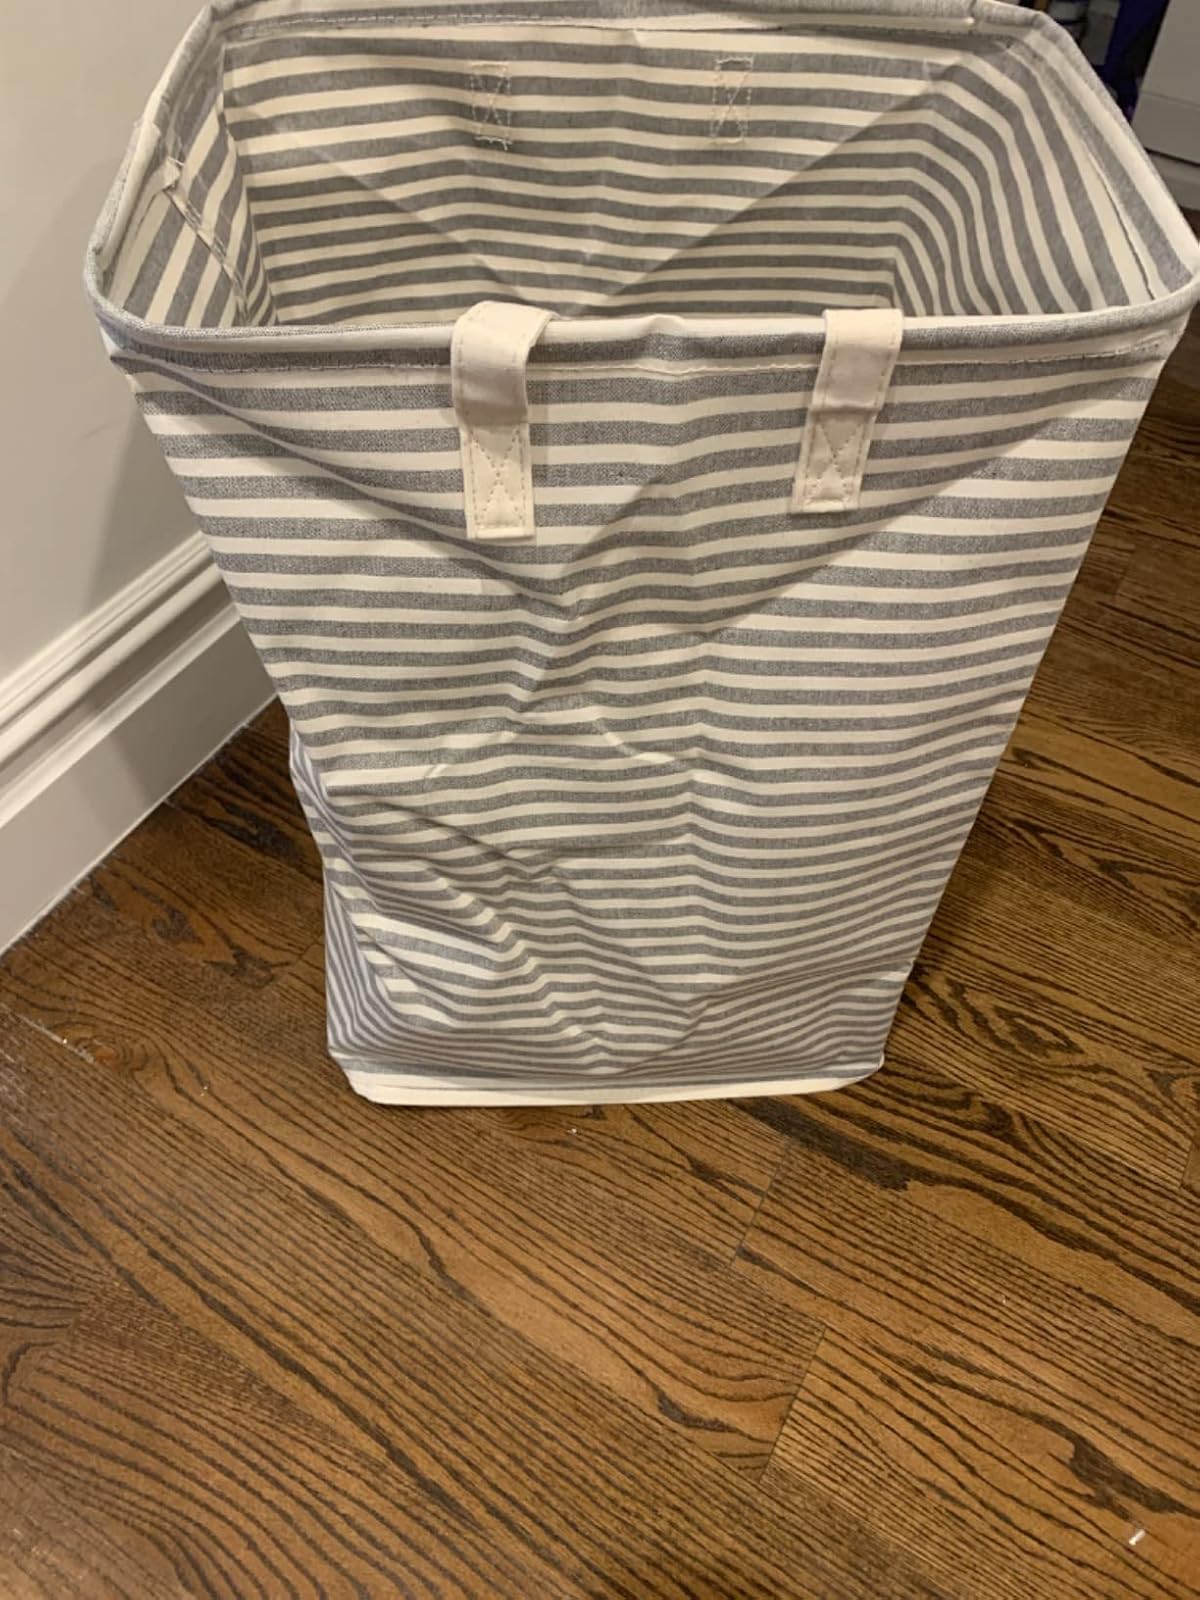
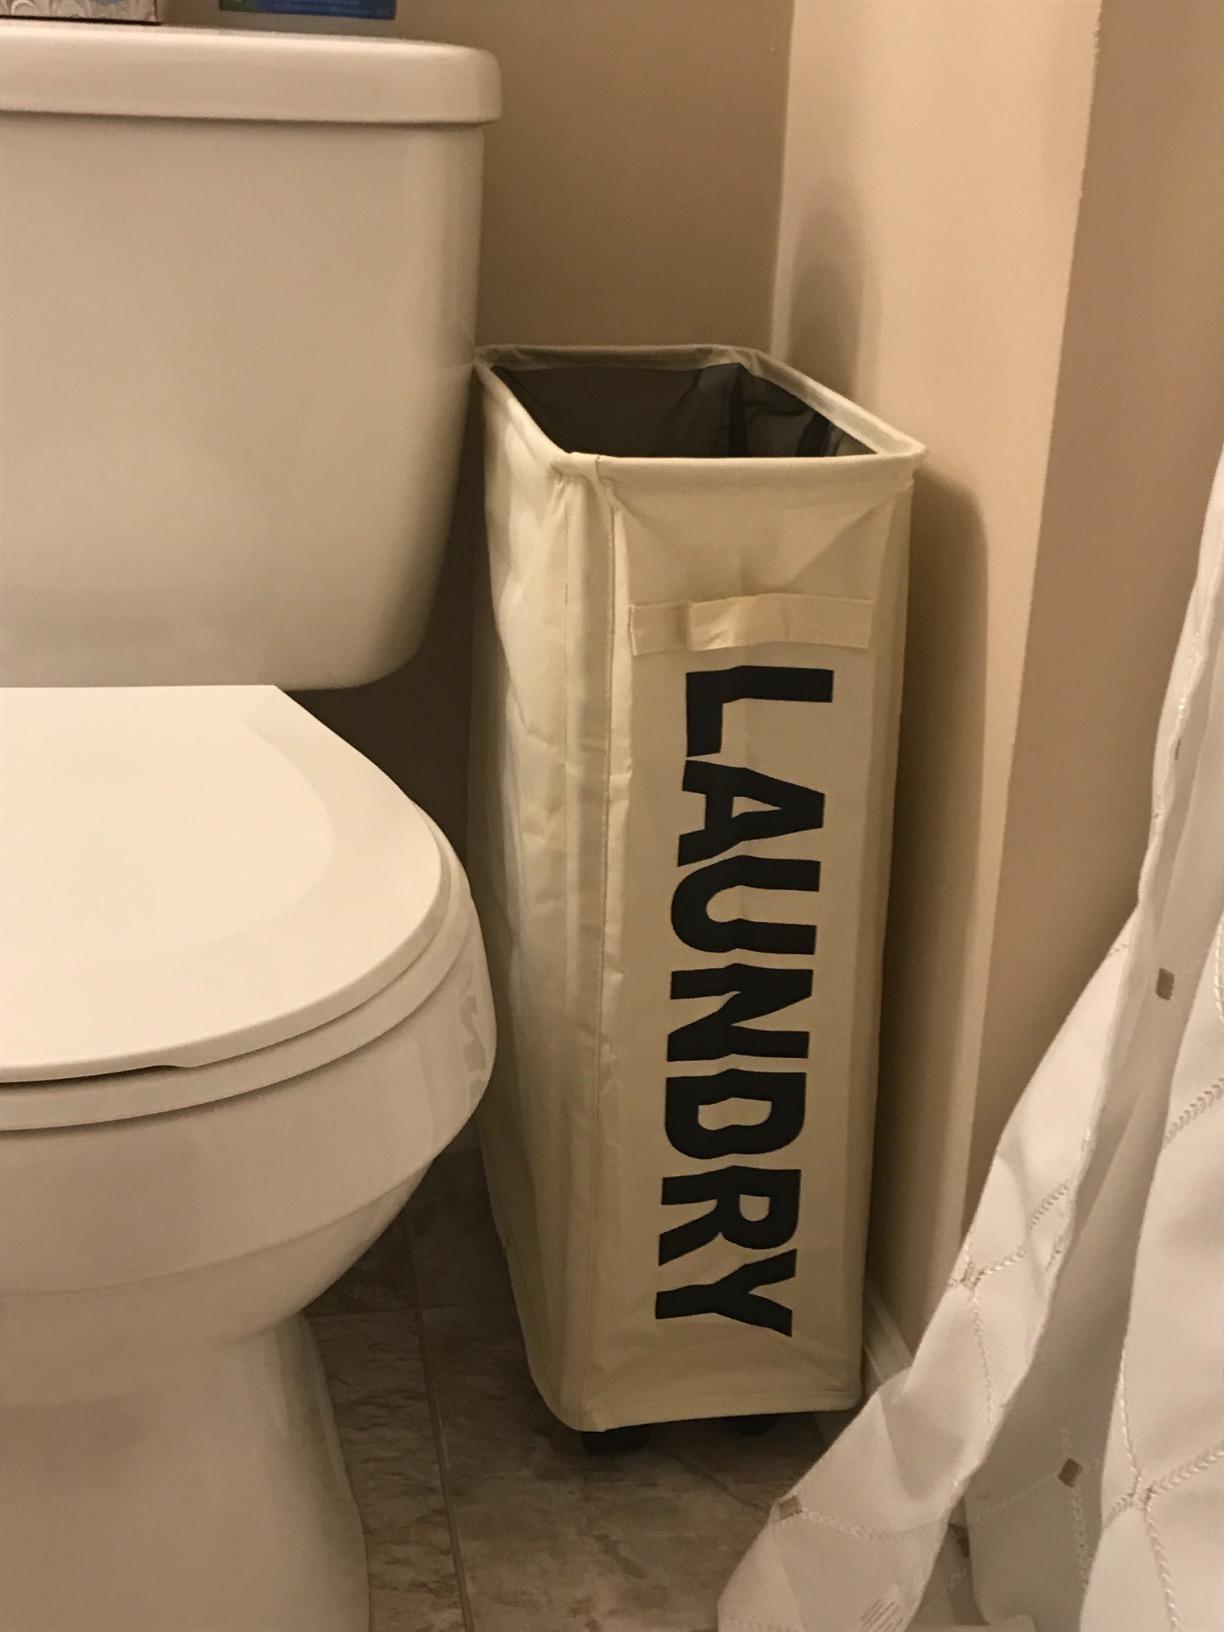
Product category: items_hamper
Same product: no